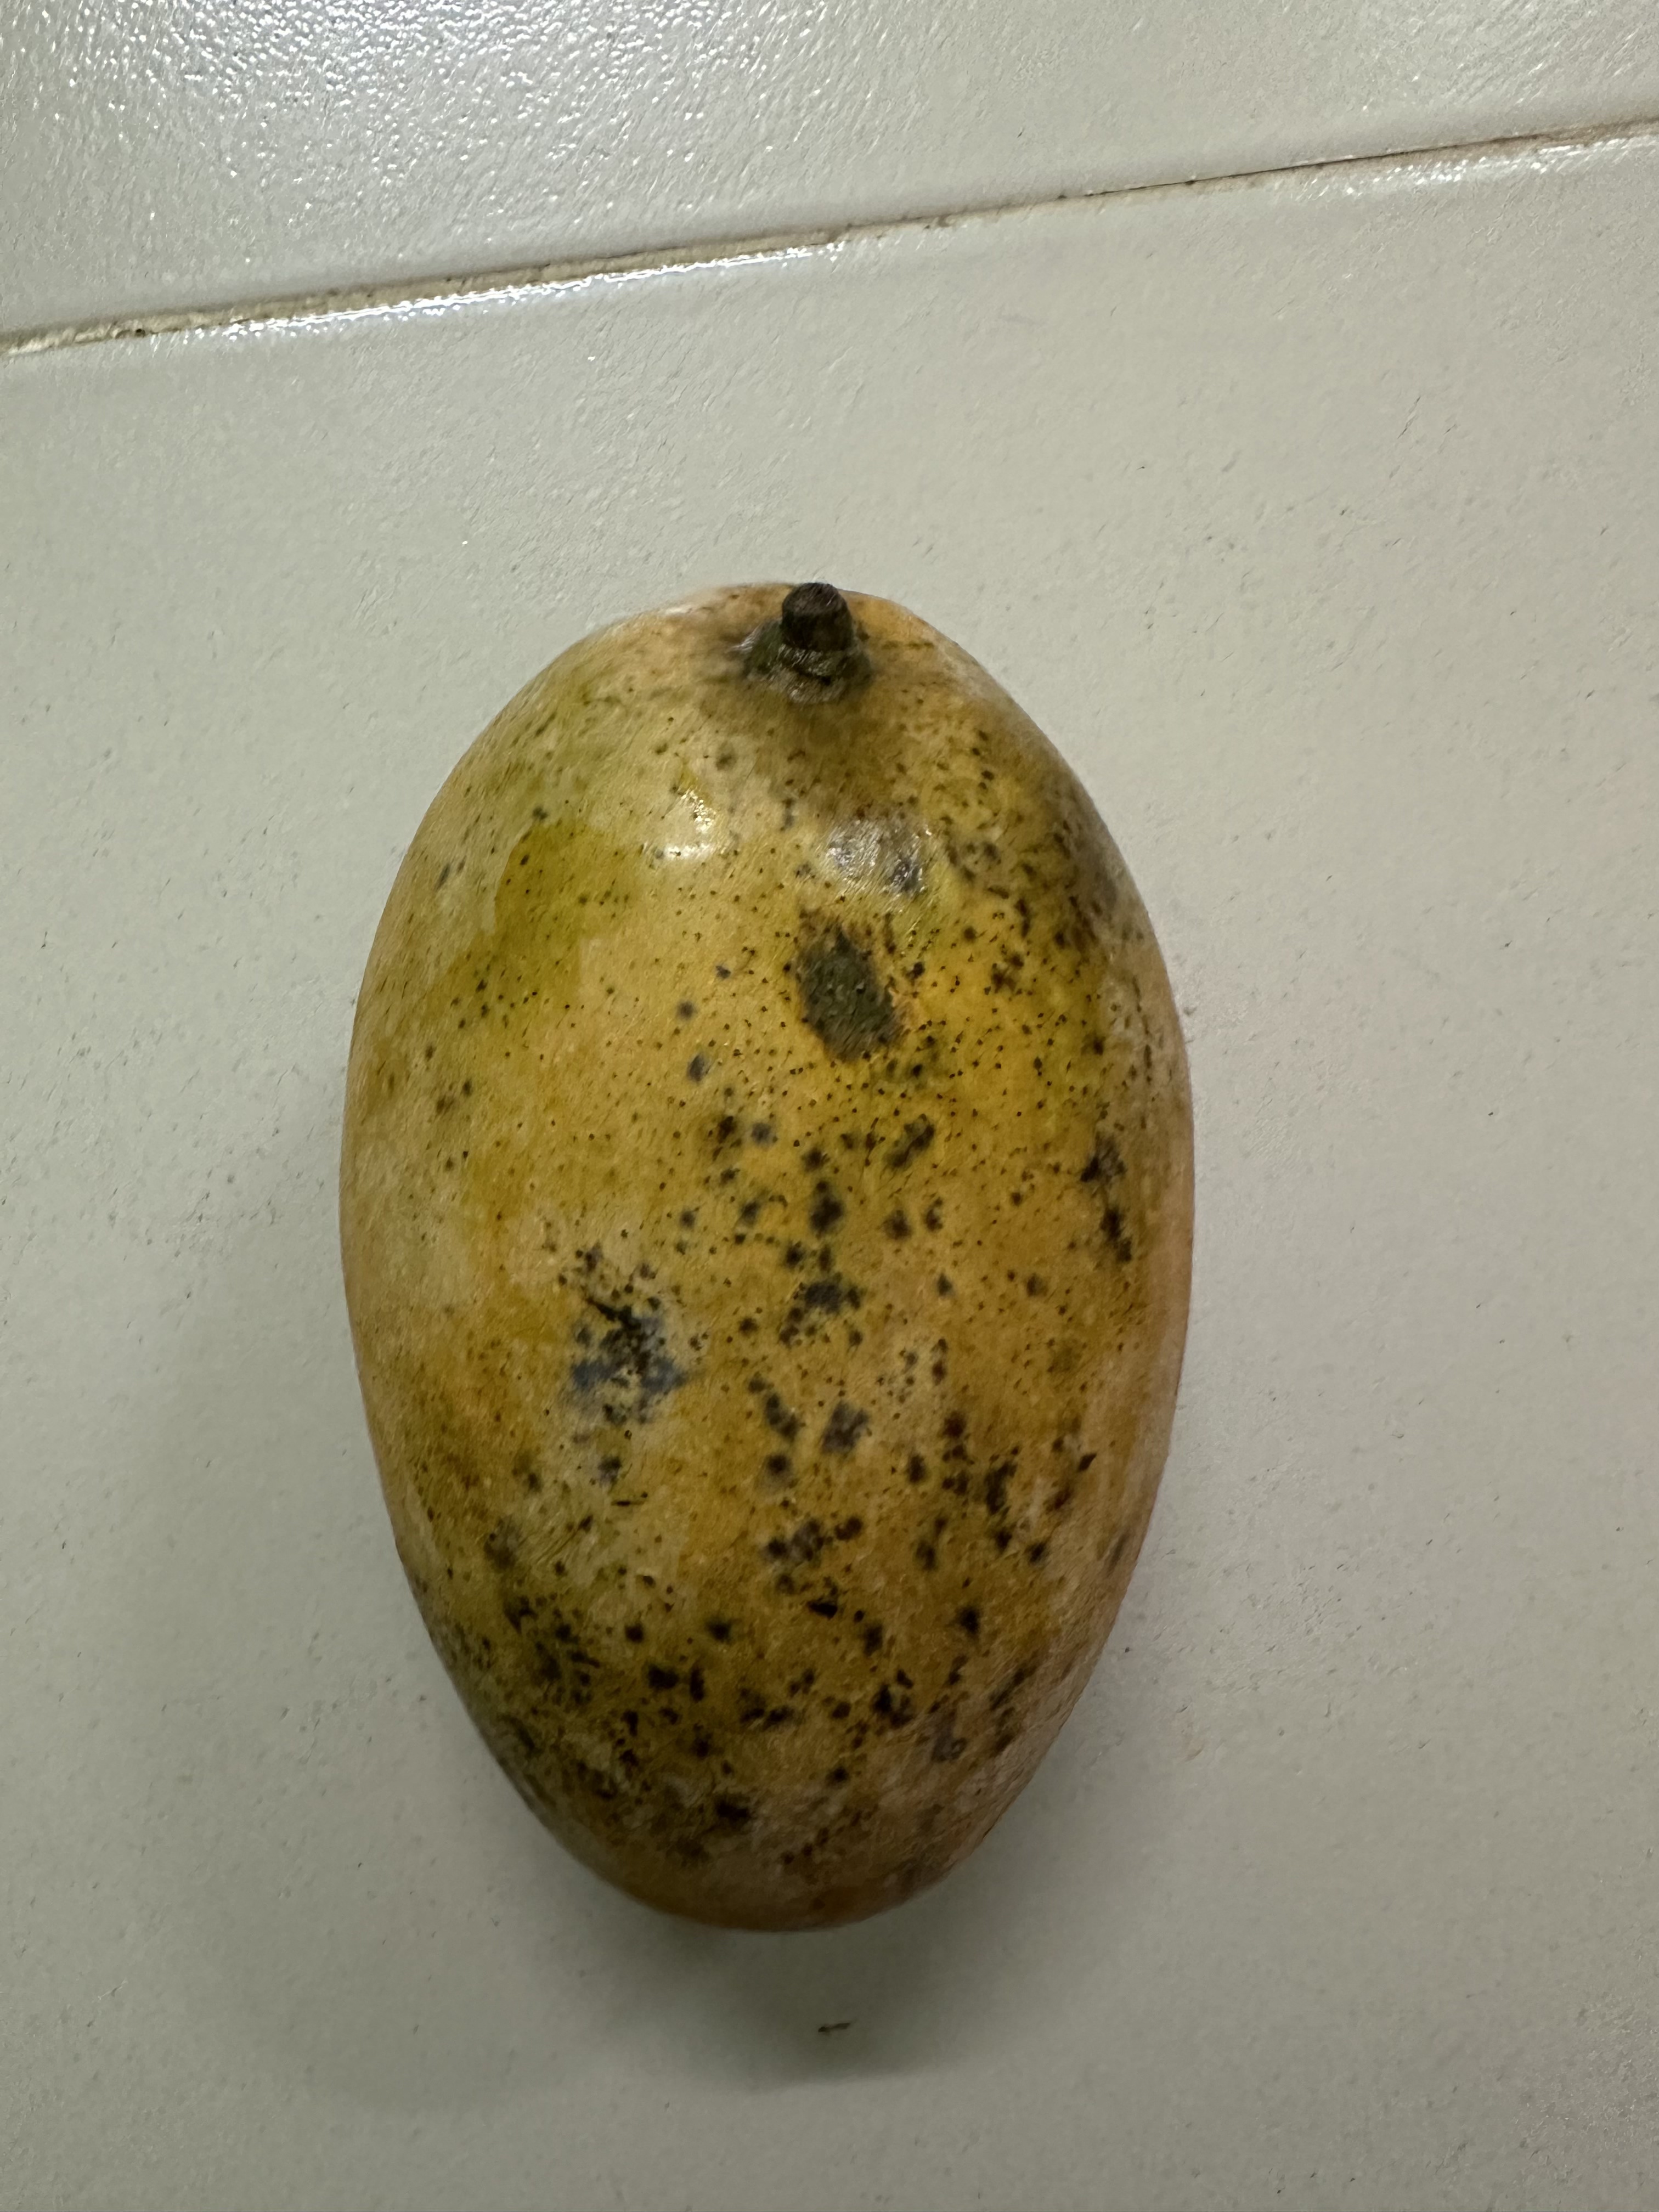
Mango variety: Mollika